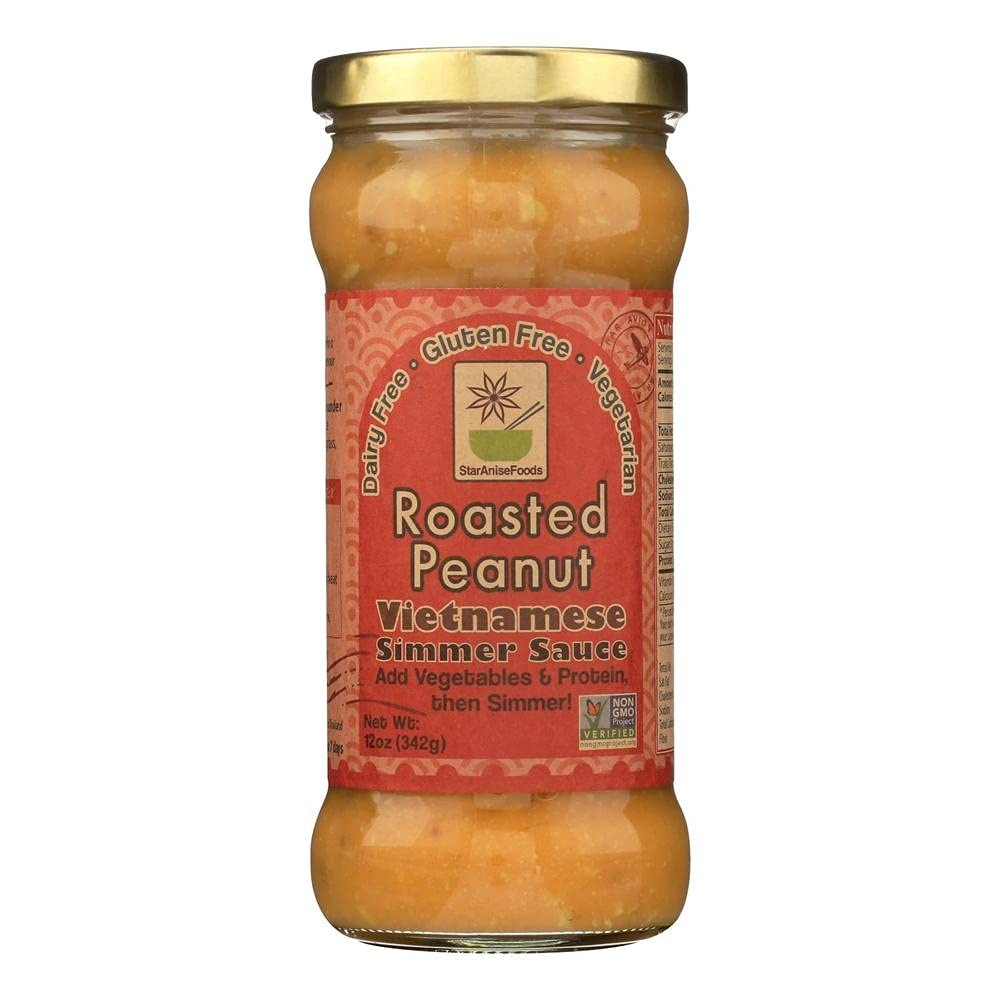
Item Name: STAR ANISE FOODS Roasted Peanut Simmer Sauce, 12 OZ
Bullet Point 1: The world's only non gmo vietnamese simmer sauce.
Bullet Point 2: Gluten free, dairy free, vegetarian / vegan, non msg, no preservatives, no artificial flavors, no thickeners or stabilizers
Bullet Point 3: Inspired by traditional vietnamese family recipes, quick & easy meals, recyclable packaging
Bullet Point 4: Easy dinner in minutes. Simply add vegetables, protein and simmer
Product Description: Star anise foods roasted peanut vietnamese simmer sauce is a low fat Non-GMO sauce packed with nutty, savory flavor. Mix in your favorite vegetables and meat for an easy and complete meal, or simply enjoy with rice or noodles. You can even add it to wraps and salads or make an unforgettable marinade. This bottle contains 12 ounce of roasted peanut vietnamese simmer sauce.
Value: 12.0
Unit: Ounce

Price: 7.97